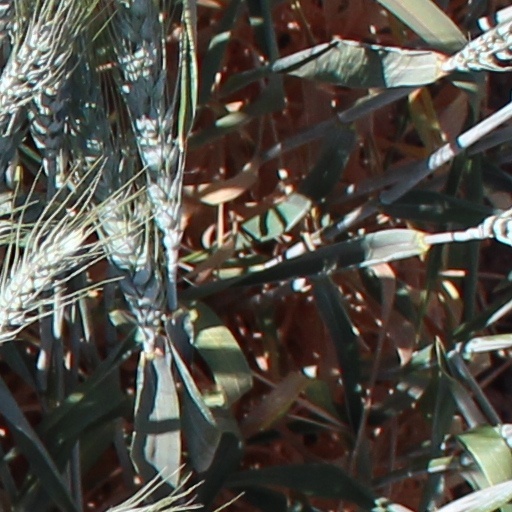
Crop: wheat